Cumminsville Killer

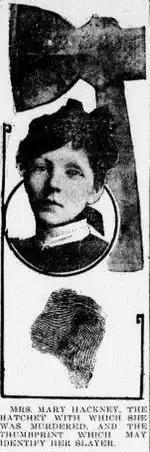
Picture of Mary Hackney, the murder weapon, and the killer's handprint

On October 26, 1910, the body of the 26-year-old Hackney, who had moved to the city with her husband Harley in 1906 from Louisville, Kentucky, was found in her Canal Ridge boarding house home by her spouse and one of the boarders, Charles Eckert. Her throat had been cut from ear to ear, her skull crushed, with her body and face slashed in several places, apparently with an axe. A search of the home revealed no other crime had been committed.